Cadwallader Colden

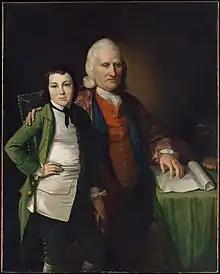
"Cadwallader Colden and His Grandson Warren De Lancey" by Matthew Pratt, at the Metropolitan Museum of Art, ca. 1772

In November 1715, while visiting Scotland, Colden married Alice Chrystie of Kelso; together they had ten children, including: